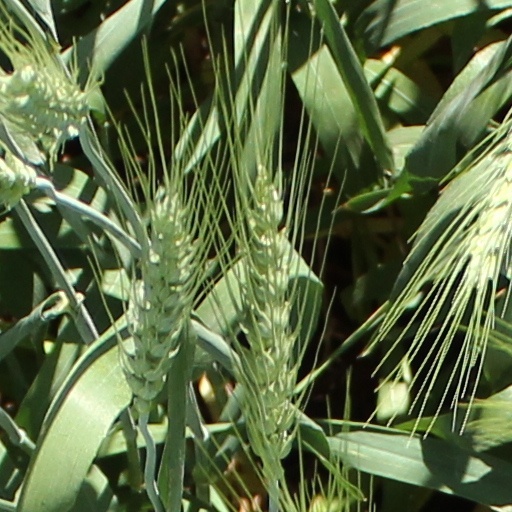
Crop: wheat